Turkish Airlines Flight 301

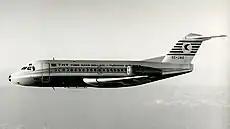
TC-JAO, the aircraft involved in the accident, photographed in 1973

Turkish Airlines Flight 301 was a passenger flight operated by a Fokker F28-1000 Fellowship of Turkish Airlines registered as TC-JAO that crashed during takeoff at İzmir Cumaovası Airport on 26 January 1974 while en route to Istanbul Yeşilköy Airport, killing 67 of its 73 passengers and crew.